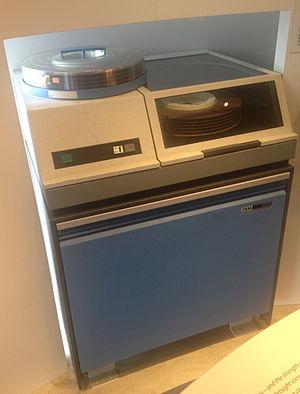
La pile de disques, le paquet de disques ou la cartouche de disque font partie des premiers médias amovibles introduits et utilisés dans les années 1960 pour le stockage informatique.